Stormgade 6

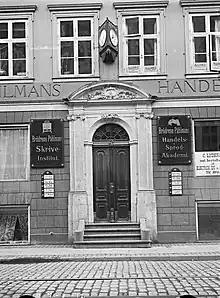
Stormgade 6 in 1912.6.

Brødrene Påhlman's Handels- og Sprogakademi and Brødrene Pålman's Skrive-Institut, two private educational institutions, were based in the building from around 1904 to at least 1015. They were both owned by Otto von Paahlman (1853-1915), who also had his home in the building. The other tenants (as of 1912) included Christian Gad's dental clinic and the lawyers Otto Bing, Frederik Høst and H. C. Eandrup as well as the insurance companies Bülow & Möller (Geimdal) and Alliance.